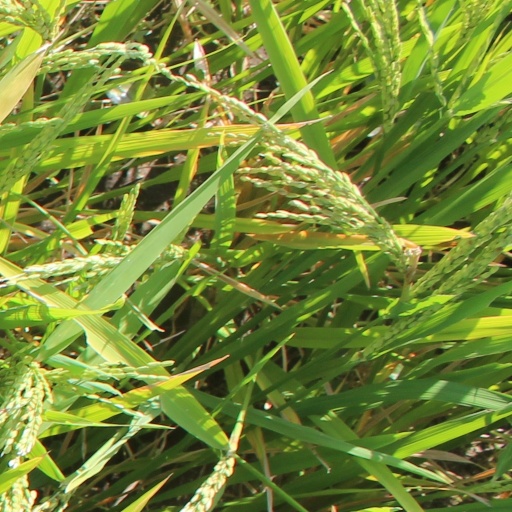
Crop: rice